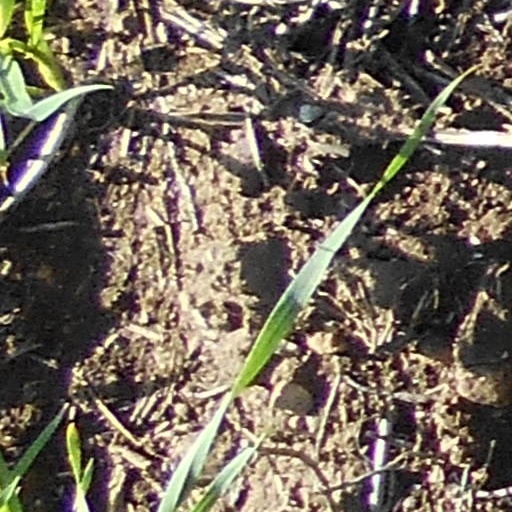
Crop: wheat